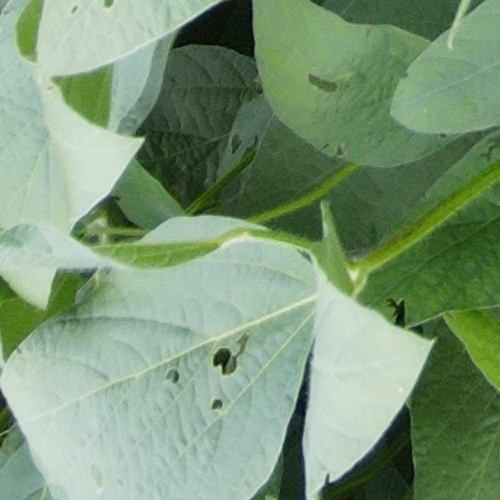
Label: Caterpillar